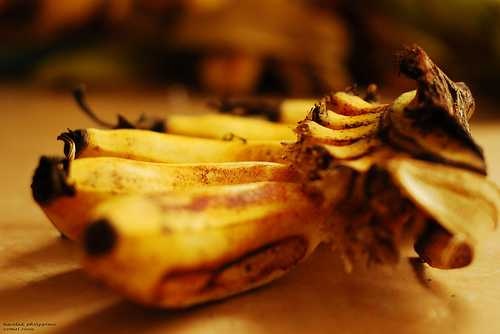
Label: Banana